Tina Weedon Smith Memorial Hall

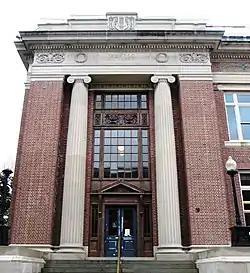
North side entrance to the building

Smith Memorial Hall is now used for musical practices and recitals. The building's large lecture rooms are used regularly, and the small rooms throughout the hall are used by university musicians for teaching and practice. The lecture halls are also used for musical recitals and performances. Many recitals are played in the hall every year, including harpsichord recitals, Doctor of Musical Arts recitals, and performances by university music students and jazz bands.